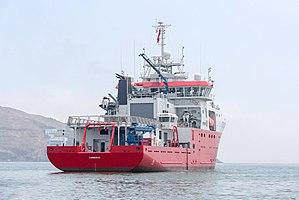
Le BAP Carrasco est un navire océanographique de la Marine péruvienne. Son objectif est de réaliser des campagnes de recherche océanographique, tant dans les eaux péruviennes que dans l'Antarctique, afin de respecter l'engagement pris par le Pérou en vertu du Traité sur l'Antarctique de 1961. Le navire a la capacité de navigation polaire.